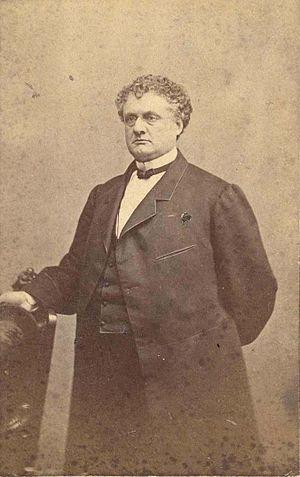
John Albion Andrew était un homme politique américain. Il fut gouverneur du Massachusetts de 1861 à 1866, pendant la Guerre de Sécession. Il est l'un de ceux qui amena à la création des premières unités de l'US Army composées d'hommes noirs, dont le fameux 54th Massachusetts Infantry.